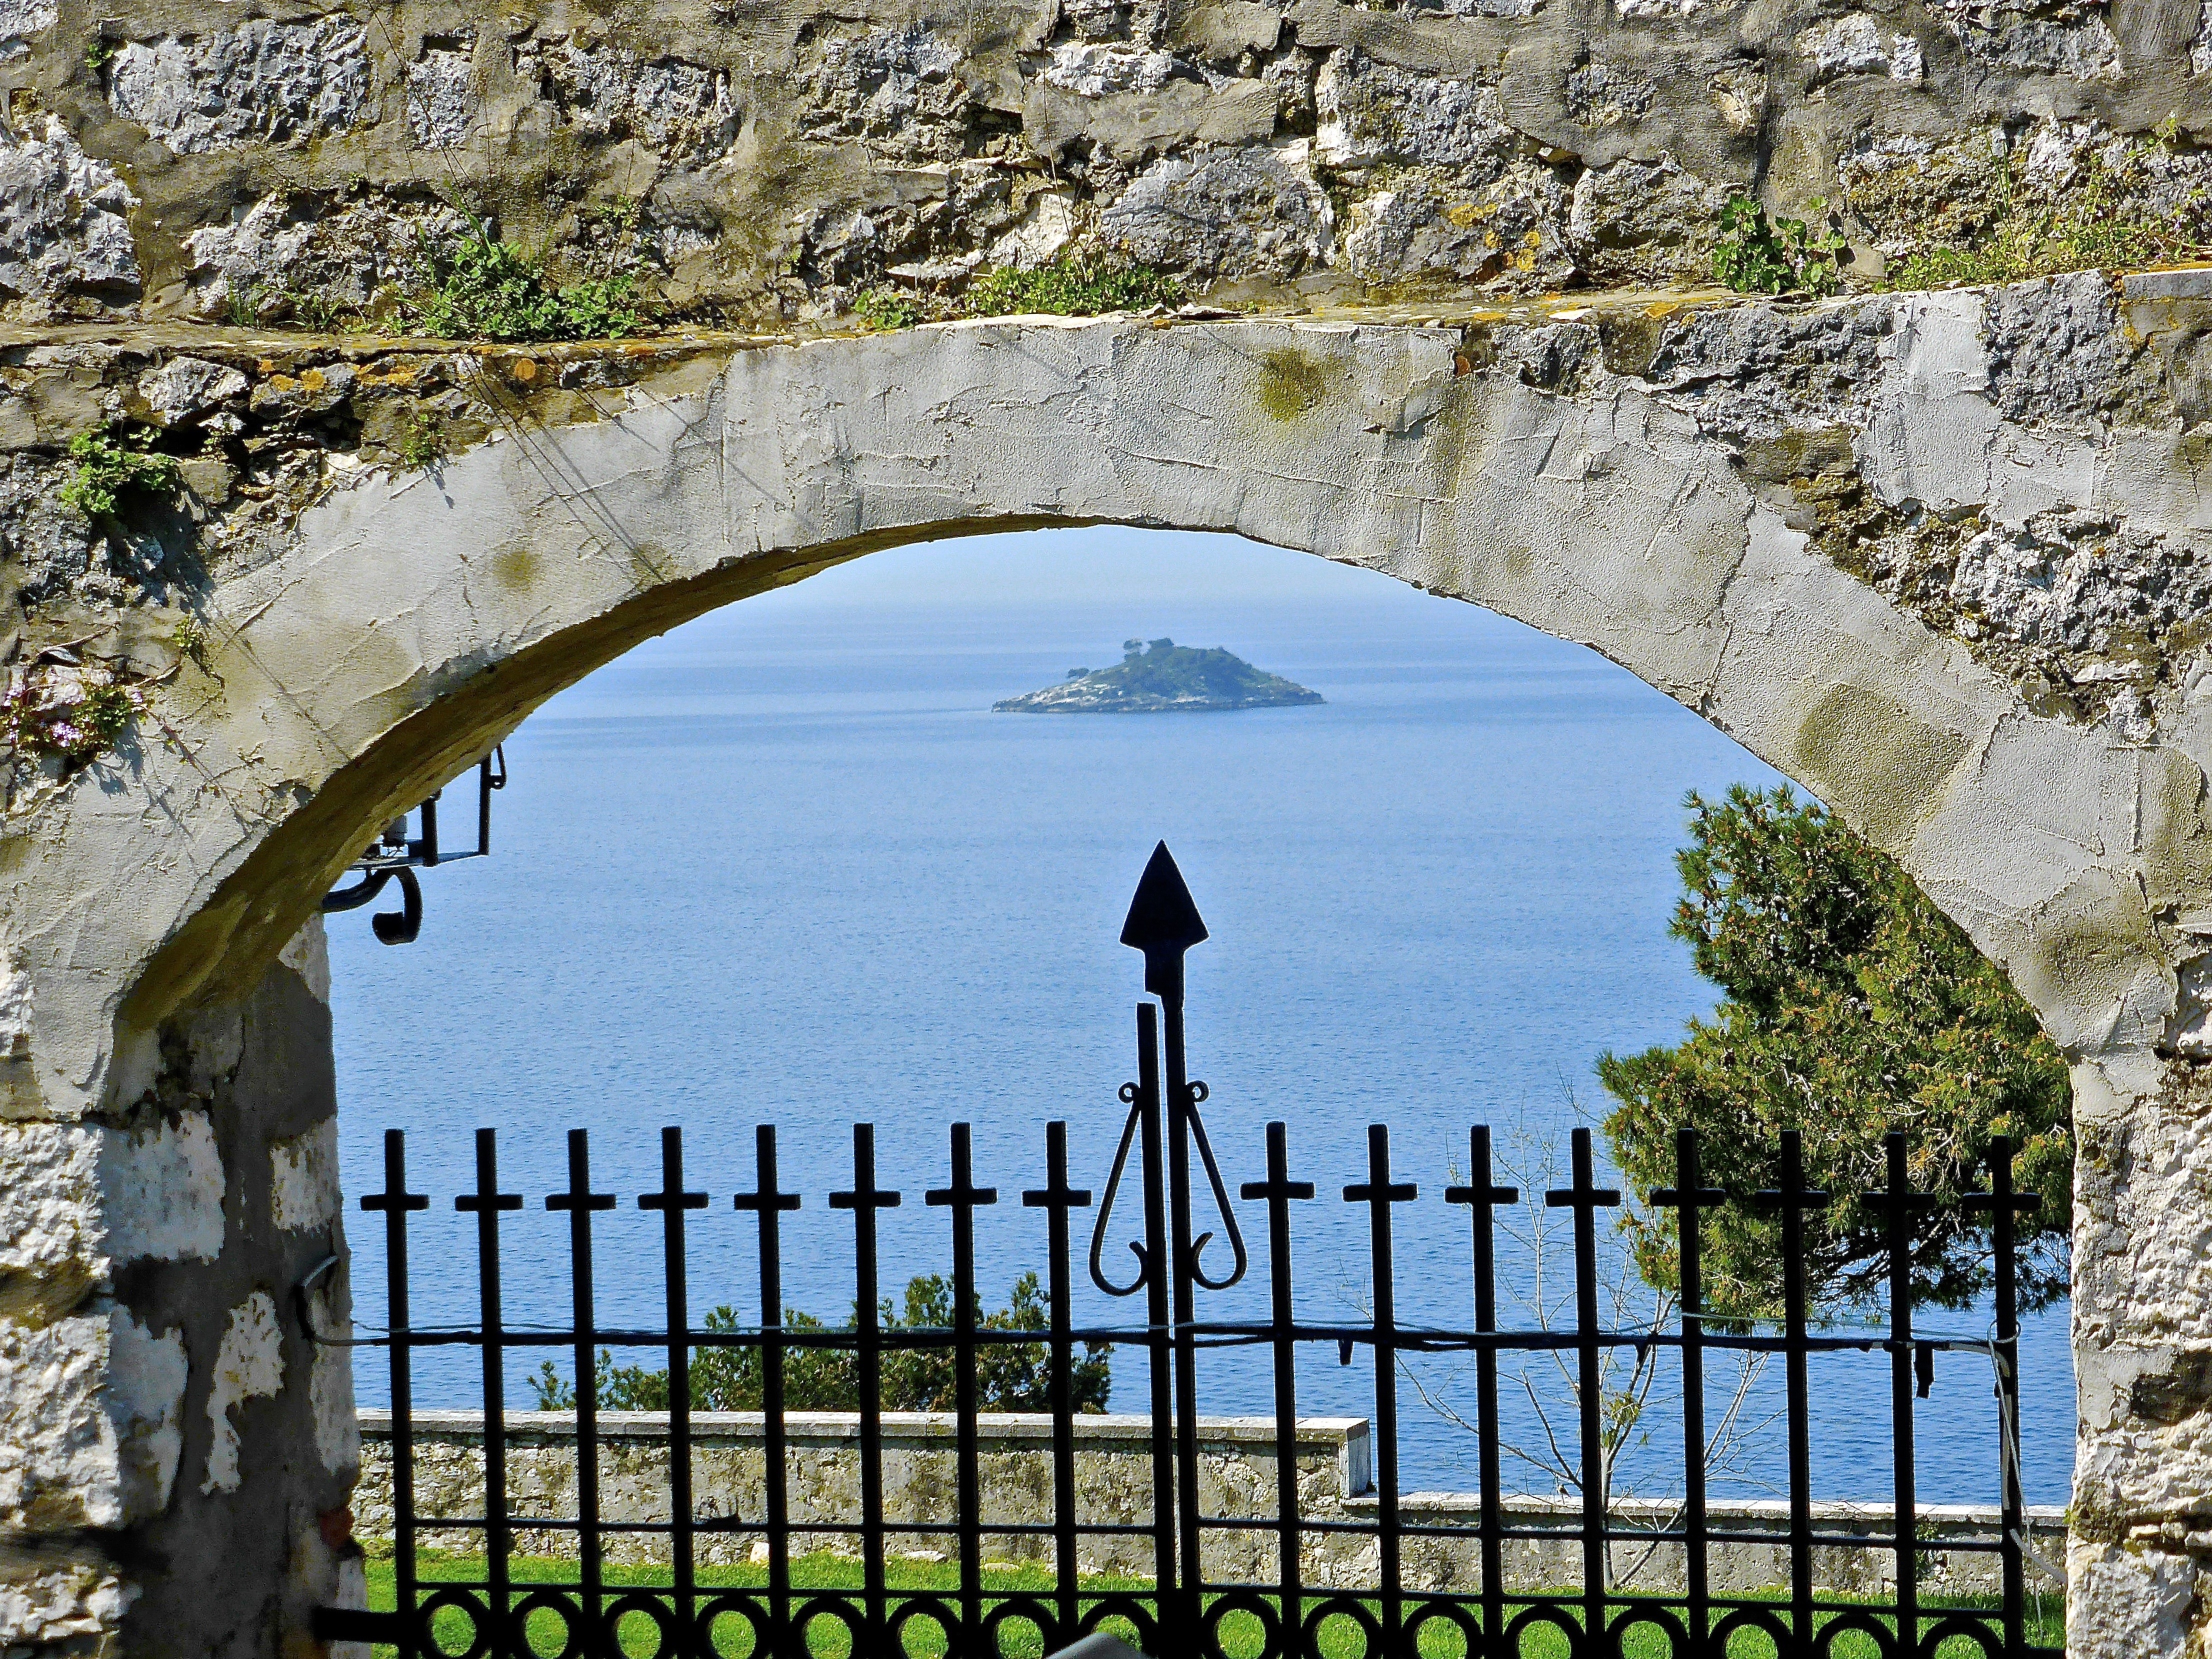
water, rock, architecture, bridge, window, view, wall, stone, arch, mediterranean, scenic, island, tourism, doorway, monastery, ancient history